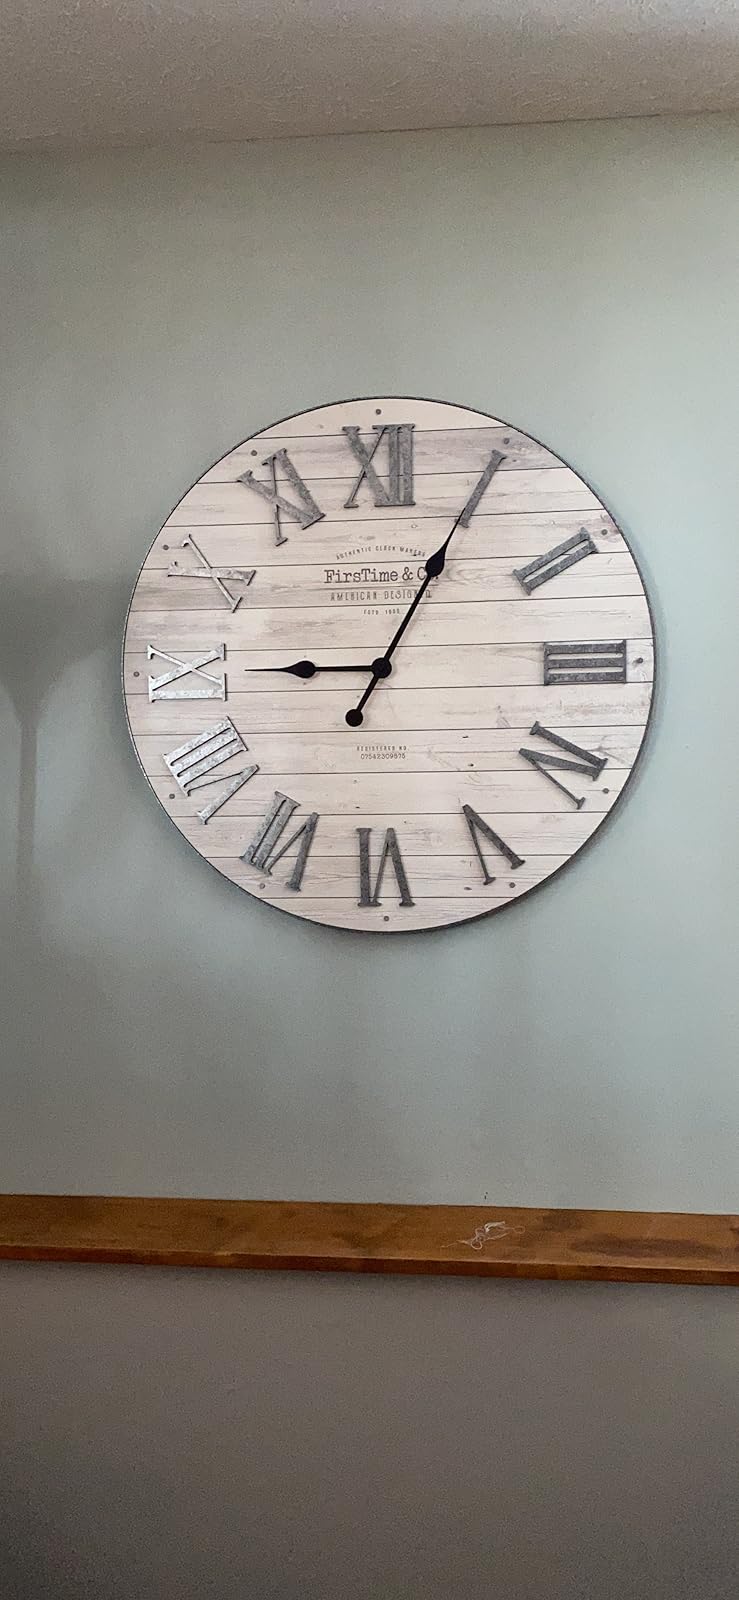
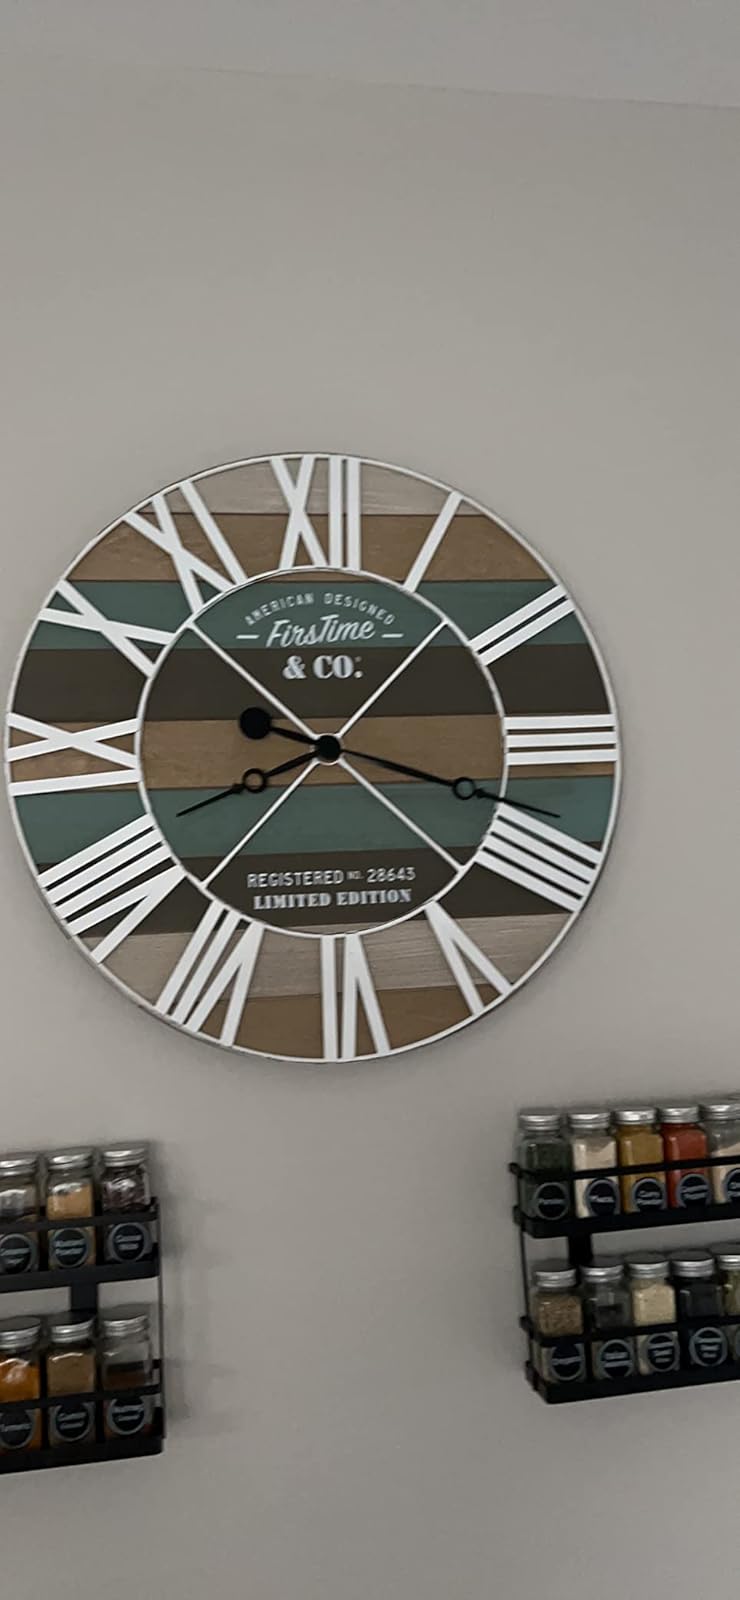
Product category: clock
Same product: no